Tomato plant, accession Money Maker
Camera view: horizontal (90 deg, fisheye); turntable rotation: 30 degrees
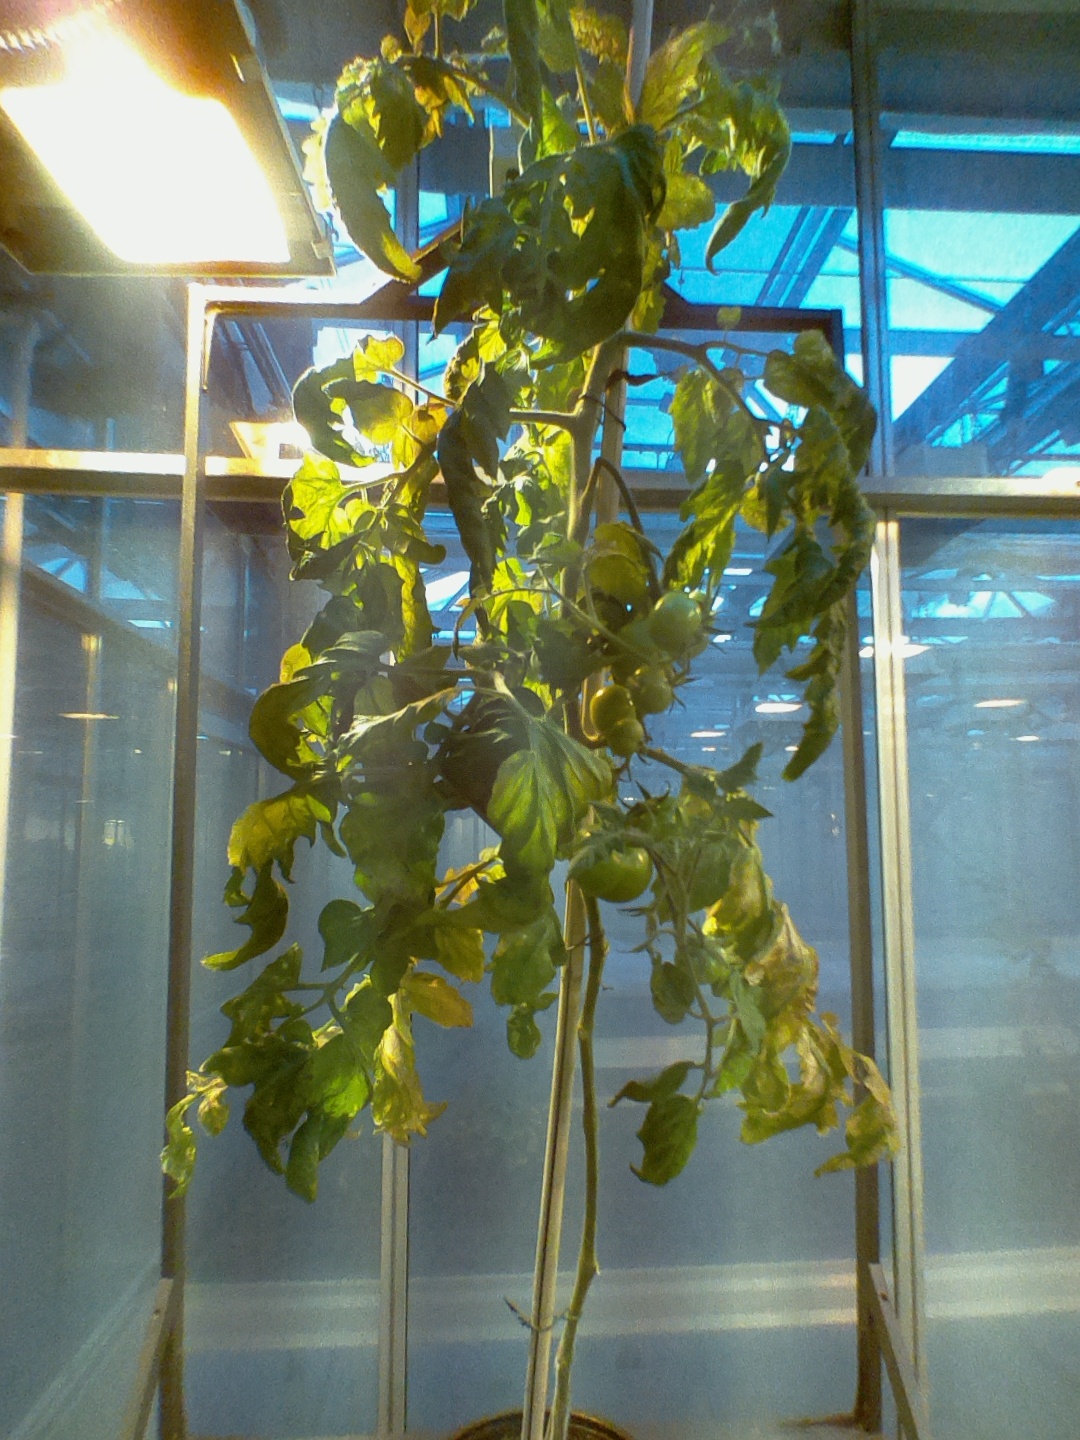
BBCH growth stage 75: 50%-60% of final fruit size